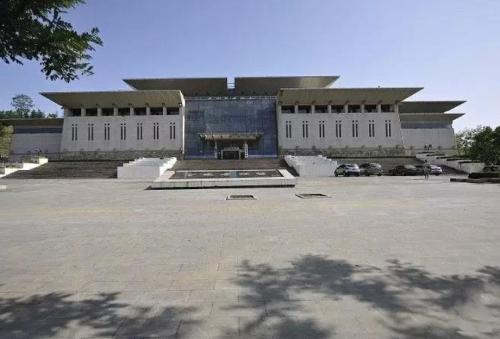
地标名称：高平博物馆
所在城市：晋城市·高平市